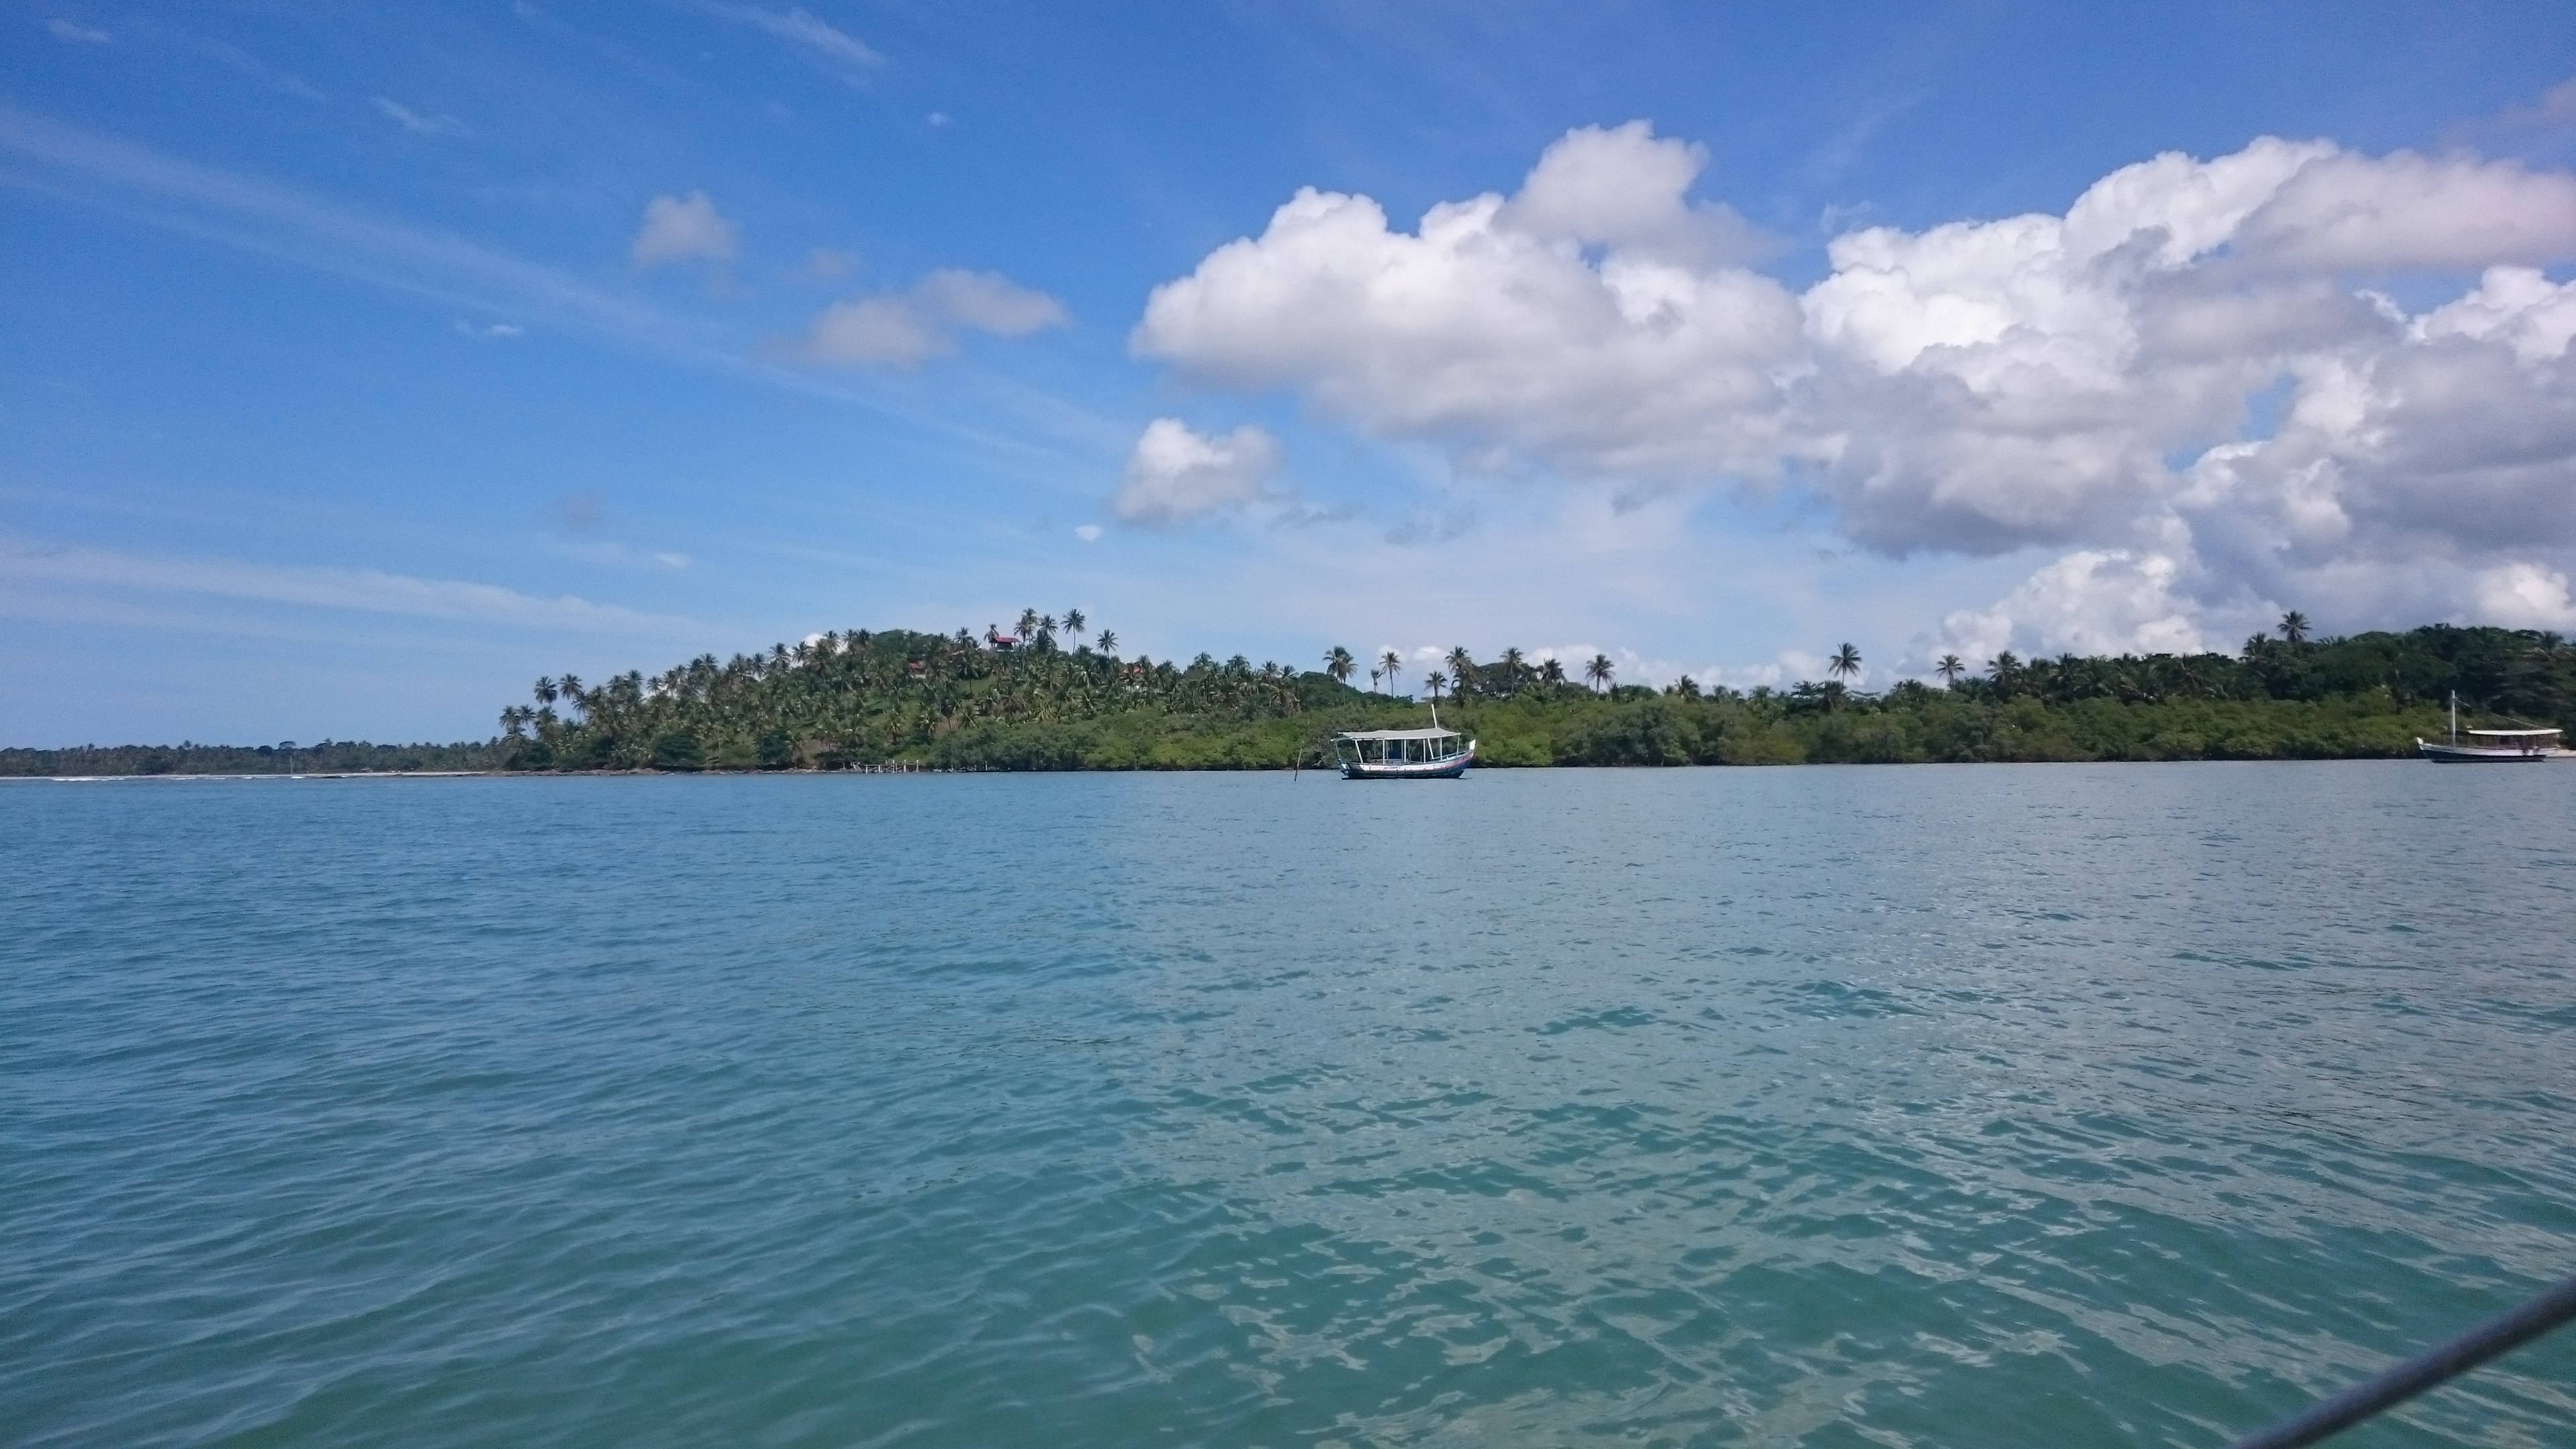
sea, cloud, shore, lake, inlet, vehicle, lagoon, bay, island, reservoir, loch